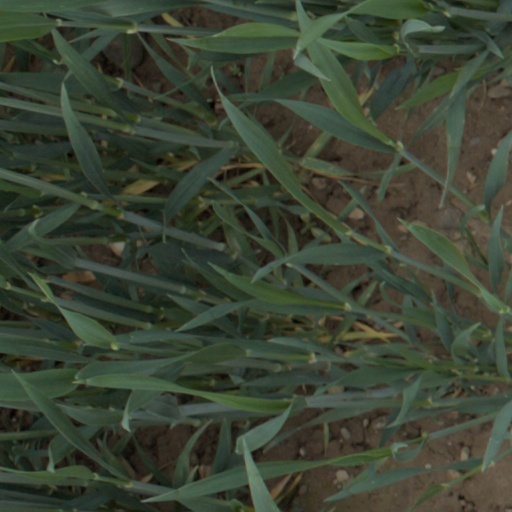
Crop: wheat